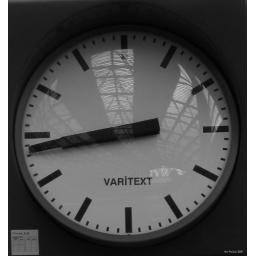
Station roof reflected in the clock face